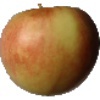
Label: Apple Red 2